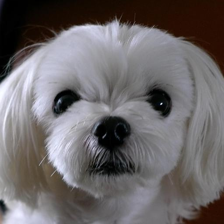
Label: animals